RNZAF Dip Flat

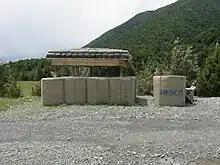
HESCO Fortification at RNZAF Dip Flat

RNZAF Dip Flat is the field training facility and mountain flying training area of the Royal New Zealand Air Force.